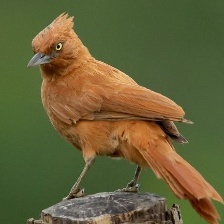
Species: CAATINGA CACHOLOTE
Scientific name: PSEUDOSEISURA CRISTAT